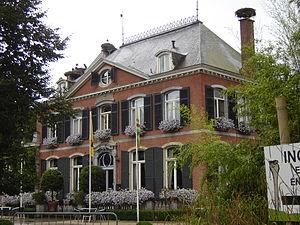
Planckendael est un parc zoologique belge flamand situé dans la section de Muizen de la ville de Malines, entre Bruxelles et Anvers. Il est la propriété de la Société Royale de Zoologie d'Anvers qui possède et gère également le Zoo d'Anvers, le Serpentarium de Blankenberge et la réserve naturelle De Zegge, à Geel.